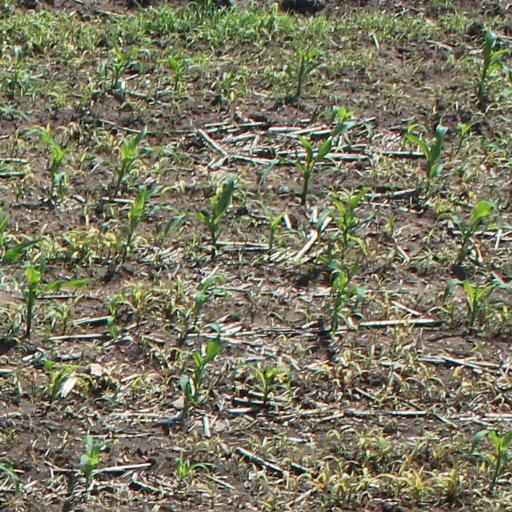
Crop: maize; corn